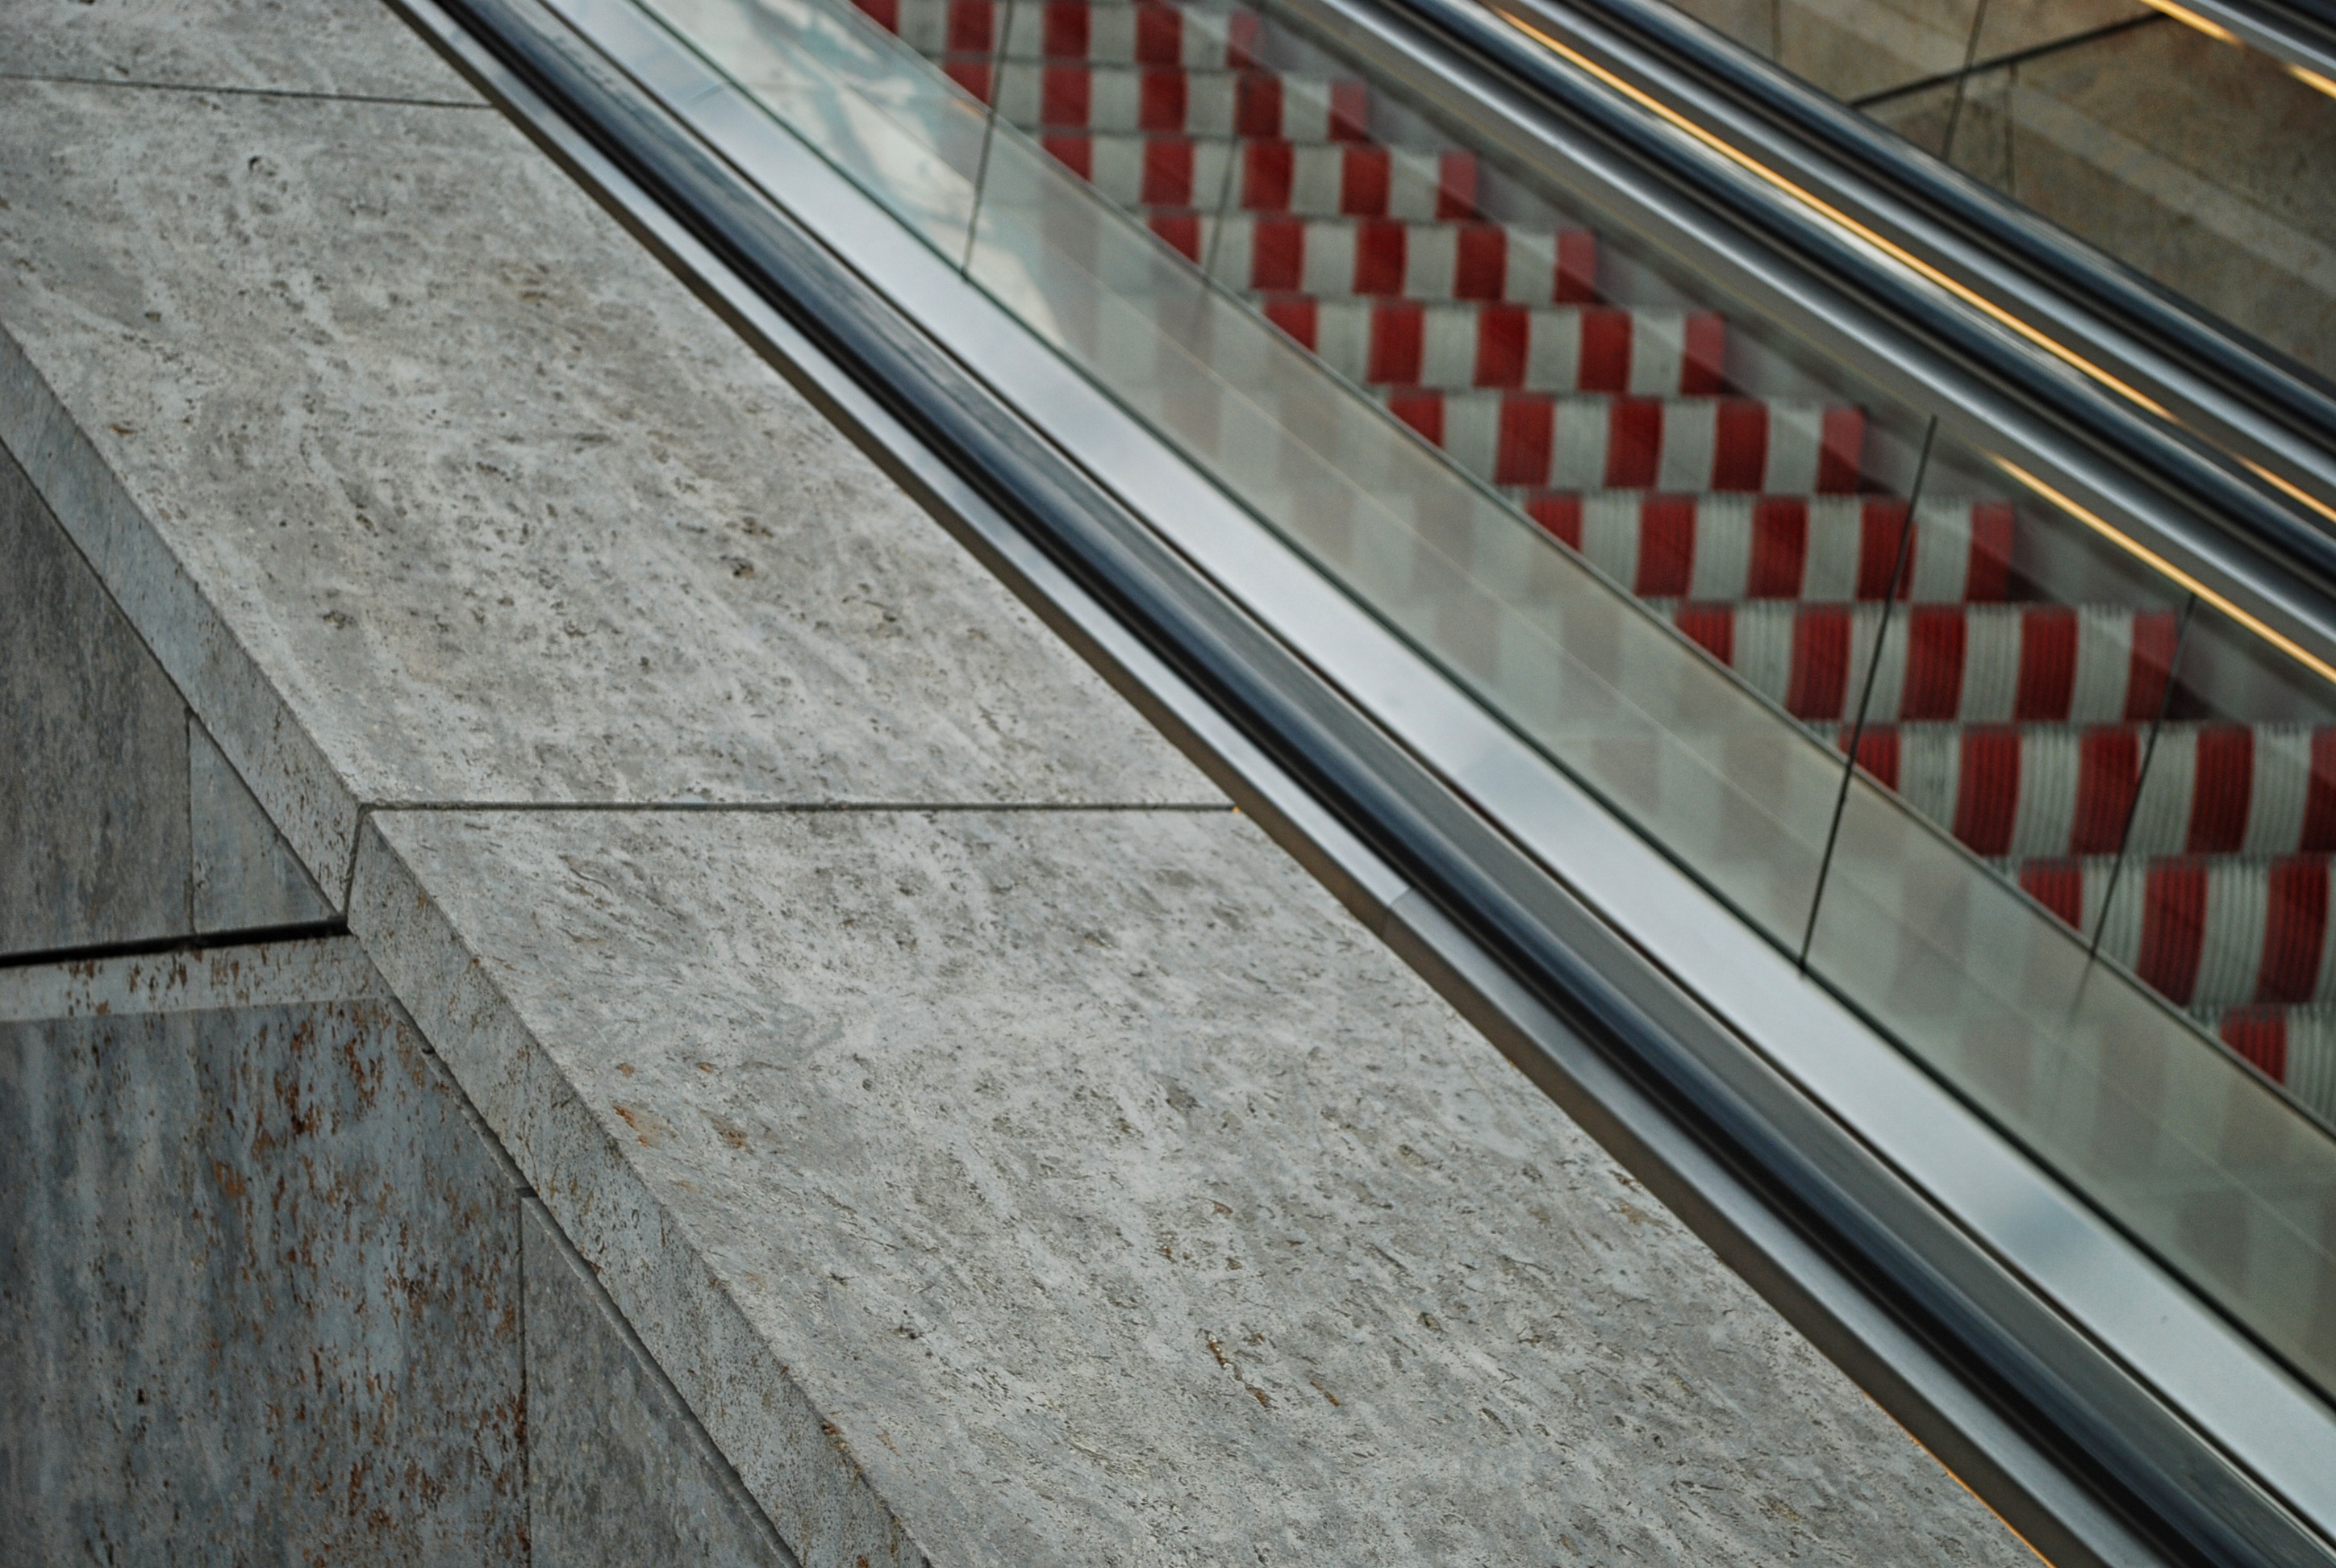
architecture, wood, track, floor, roof, wall, escalator, line, material, handrail, stairs, flooring, daylighting, outdoor structure